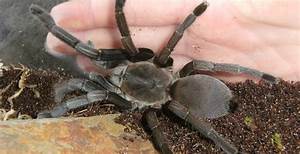
Label: ragno